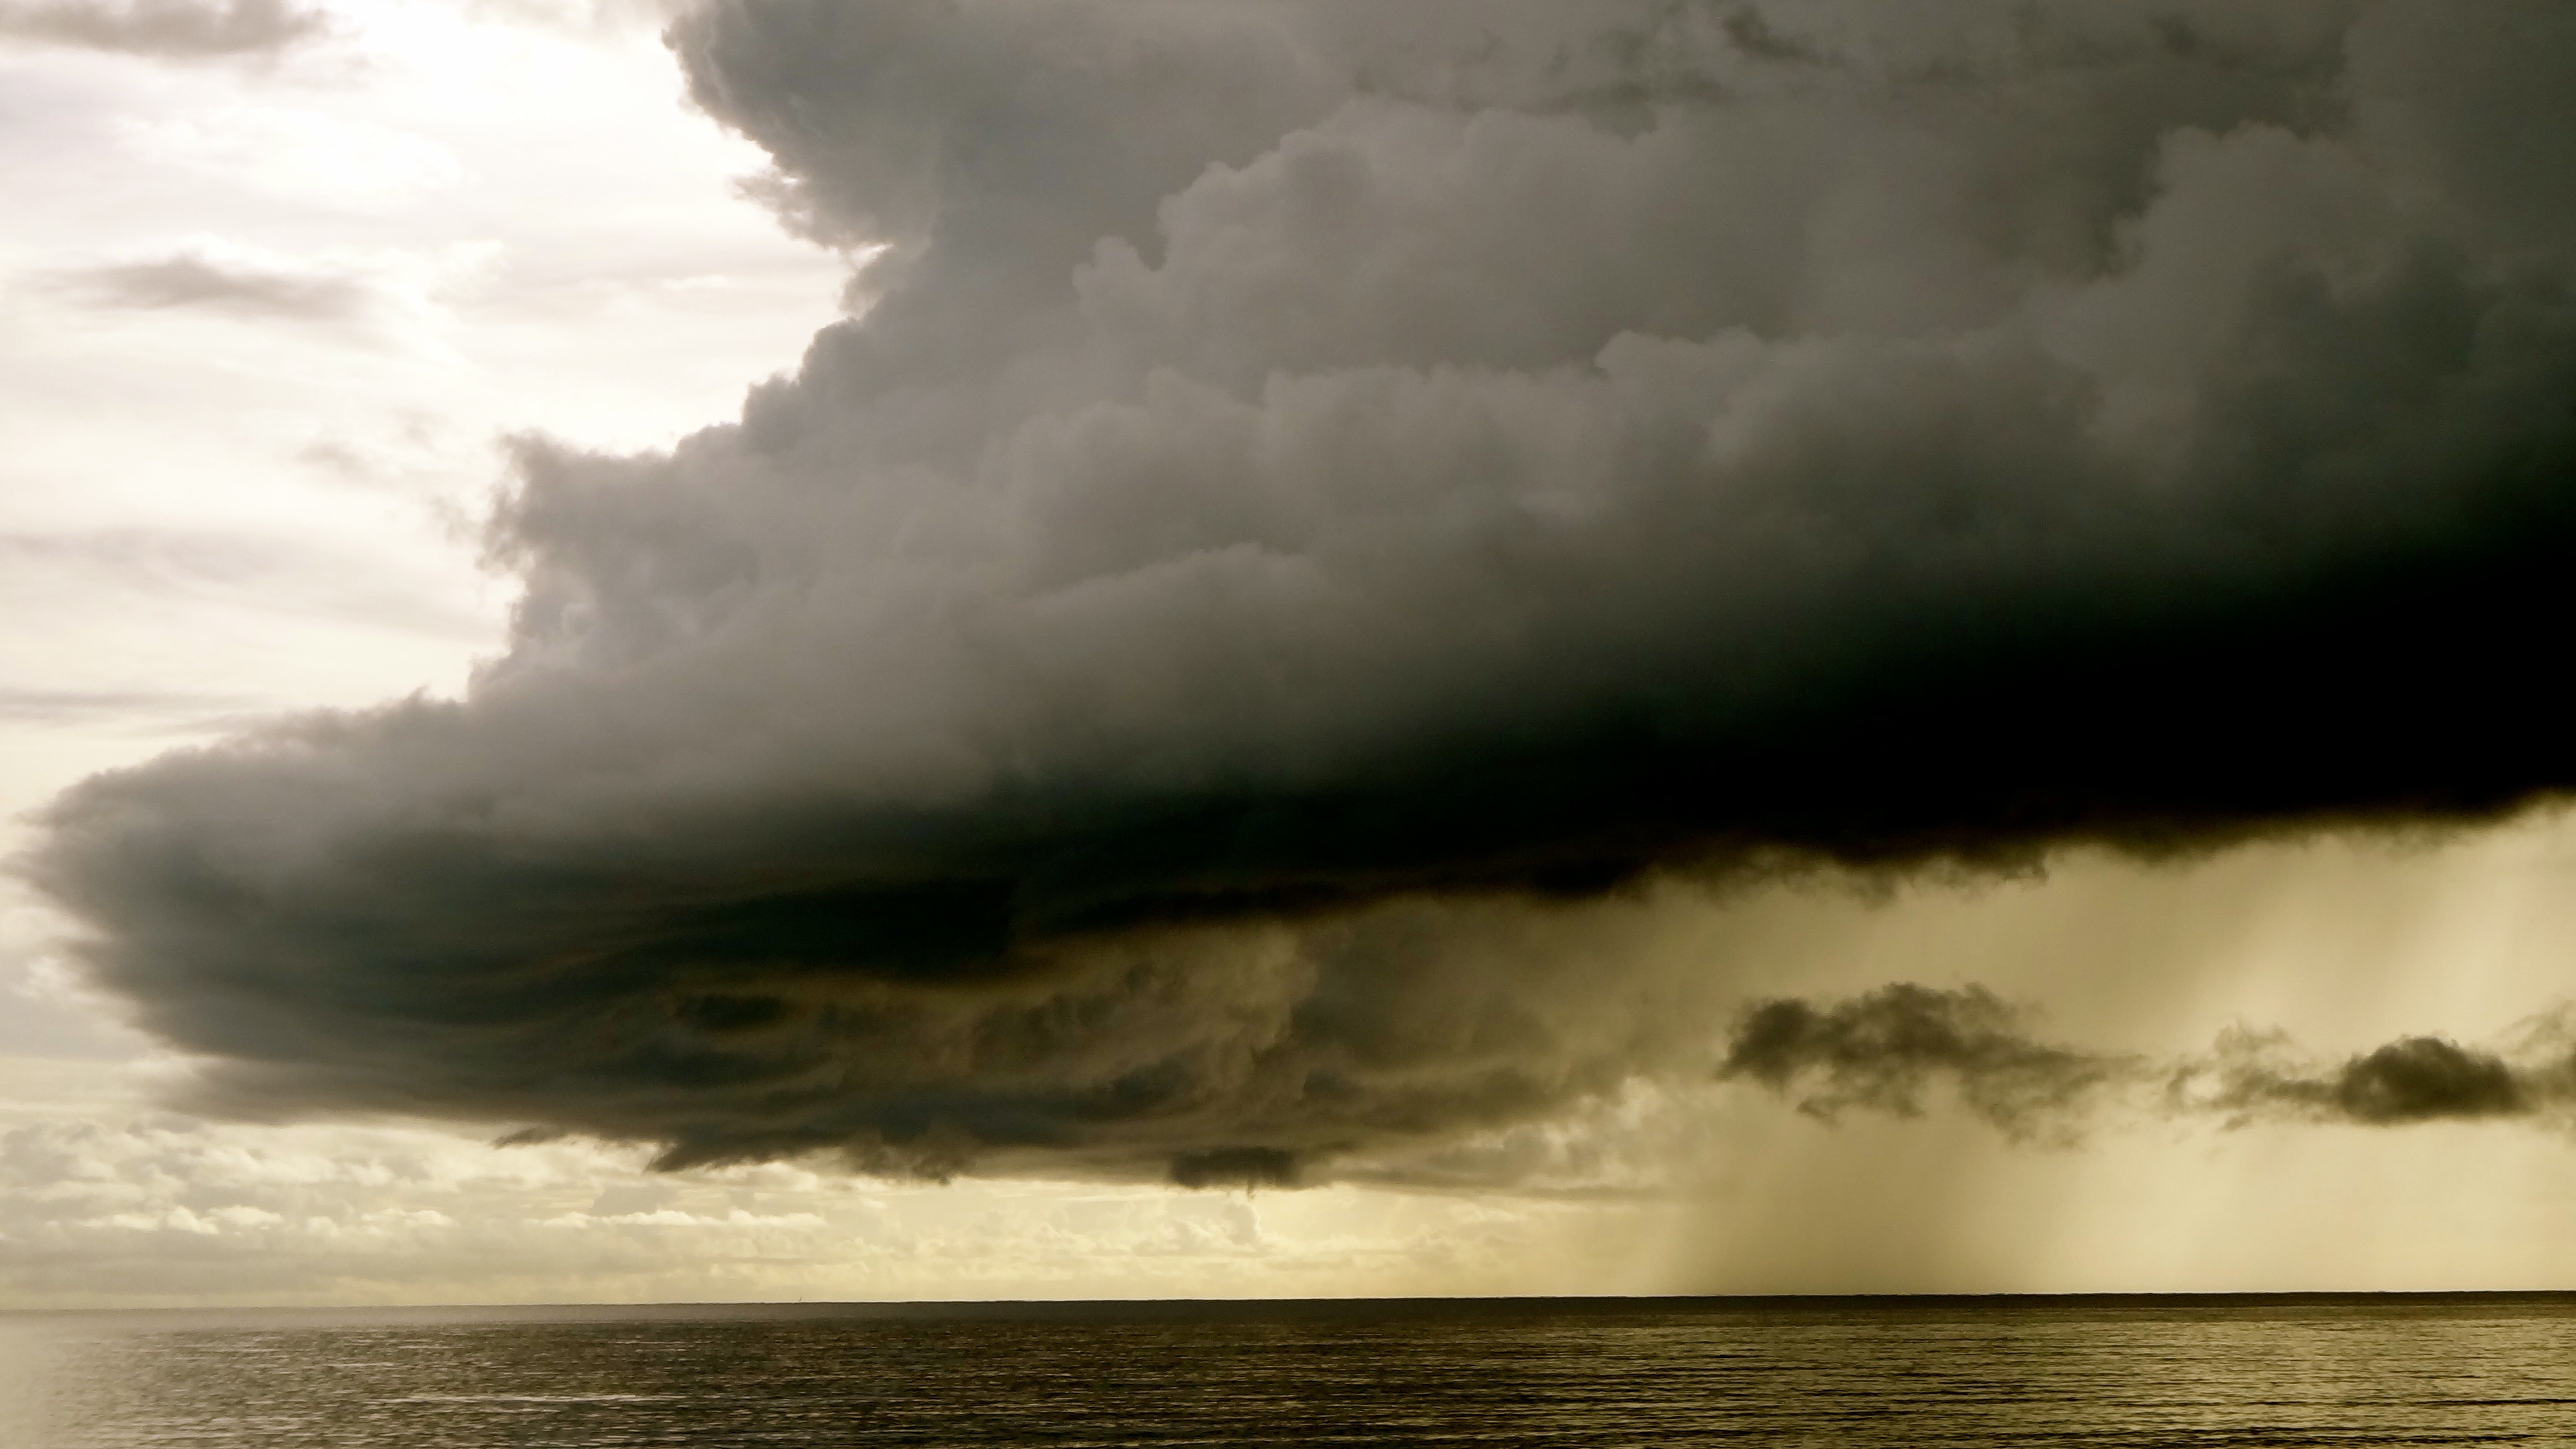
sea, water, ocean, cloud, sky, wave, atmosphere, weather, storm, clouds, thunderstorm, dark clouds, meteorological phenomenon, atmospheric phenomenon, geological phenomenon, wind wave, royalty free images